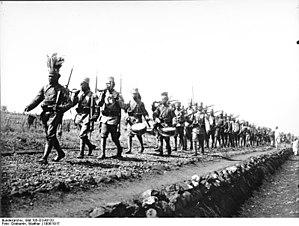
La Campagne d'Afrique de l'Est durant la Première Guerre mondiale évoque une série de batailles et d'actions de guérilla en Afrique de l'Est. Ces combats opposant l'Empire allemand à une triple-entente entre l'Empire britannique, la Belgique et le Portugal débutent d'abord en divers endroits proches des frontières de l'Afrique orientale allemande puis se propagent sur la totalité de ce territoire et de celui d'Afrique de l'Est portugaise pour se terminer en Rhodésie du Nord. Les forces coloniales allemandes, dirigées par le lieutenant-colonel Paul Emil von Lettow-Vorbeck, combattent pendant toute la durée de la Première Guerre mondiale et se rendent seulement le 23 novembre 1918 soit 12 jours après la signature de l'armistice à Rethondes.